Mohamed Noman Galal

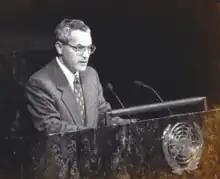
Galal addressing the United Nations General Assembly

Mohamed Noman Galal (born 1943) is a former Egyptian Ambassador and author. His appointments as a senior diplomat have included representing Egypt in China, Pakistan, India as well as the United Nations and the Arab League.